William W. Kirtley

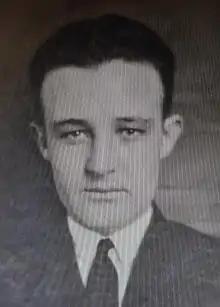
William Kirtley

William W. Kirtley (December 10, 1897 – September 23, 1944) was an American anti-death penalty activist and lead defense attorney to Rainey Bethea, the last man ever publicly executed in the United States. He was also the husband of feminist Louise Gasser Kirtley, the first female Kentucky State Representative (serving two terms, 1962–1966) and first female Kentucky Bar Association President and grandfather of Franco-American international arbitration lawyer William Kirtley. Arguing that capital punishment was the "most premeditated of murders," Kirtley was unable to convince Rainey Bethea to testify on his own behalf, and he was ultimately hanged before a crowd of 20,000 people in what was described as a carnival-like atmosphere, drawing media attention throughout the United States that was fanned by Kirtley and his wife. Afterwards, he sought to have Kentucky adopt a law based on a Missouri statute (L.1919, p. 781) banning all public executions. Following his early death, his wife took up the cause, playing a key role in the Kentucky legislature's ban on all public executions still found in statute KRS 431.220. Many legal scholars and human rights advocates credit the scandal he generated and the execution itself to have led to the eventual ban of all public executions in America.